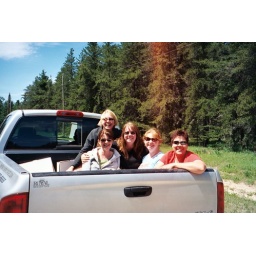
When offered a ride over walking to the lake...we choose the truck box with garbage...Wahoo!